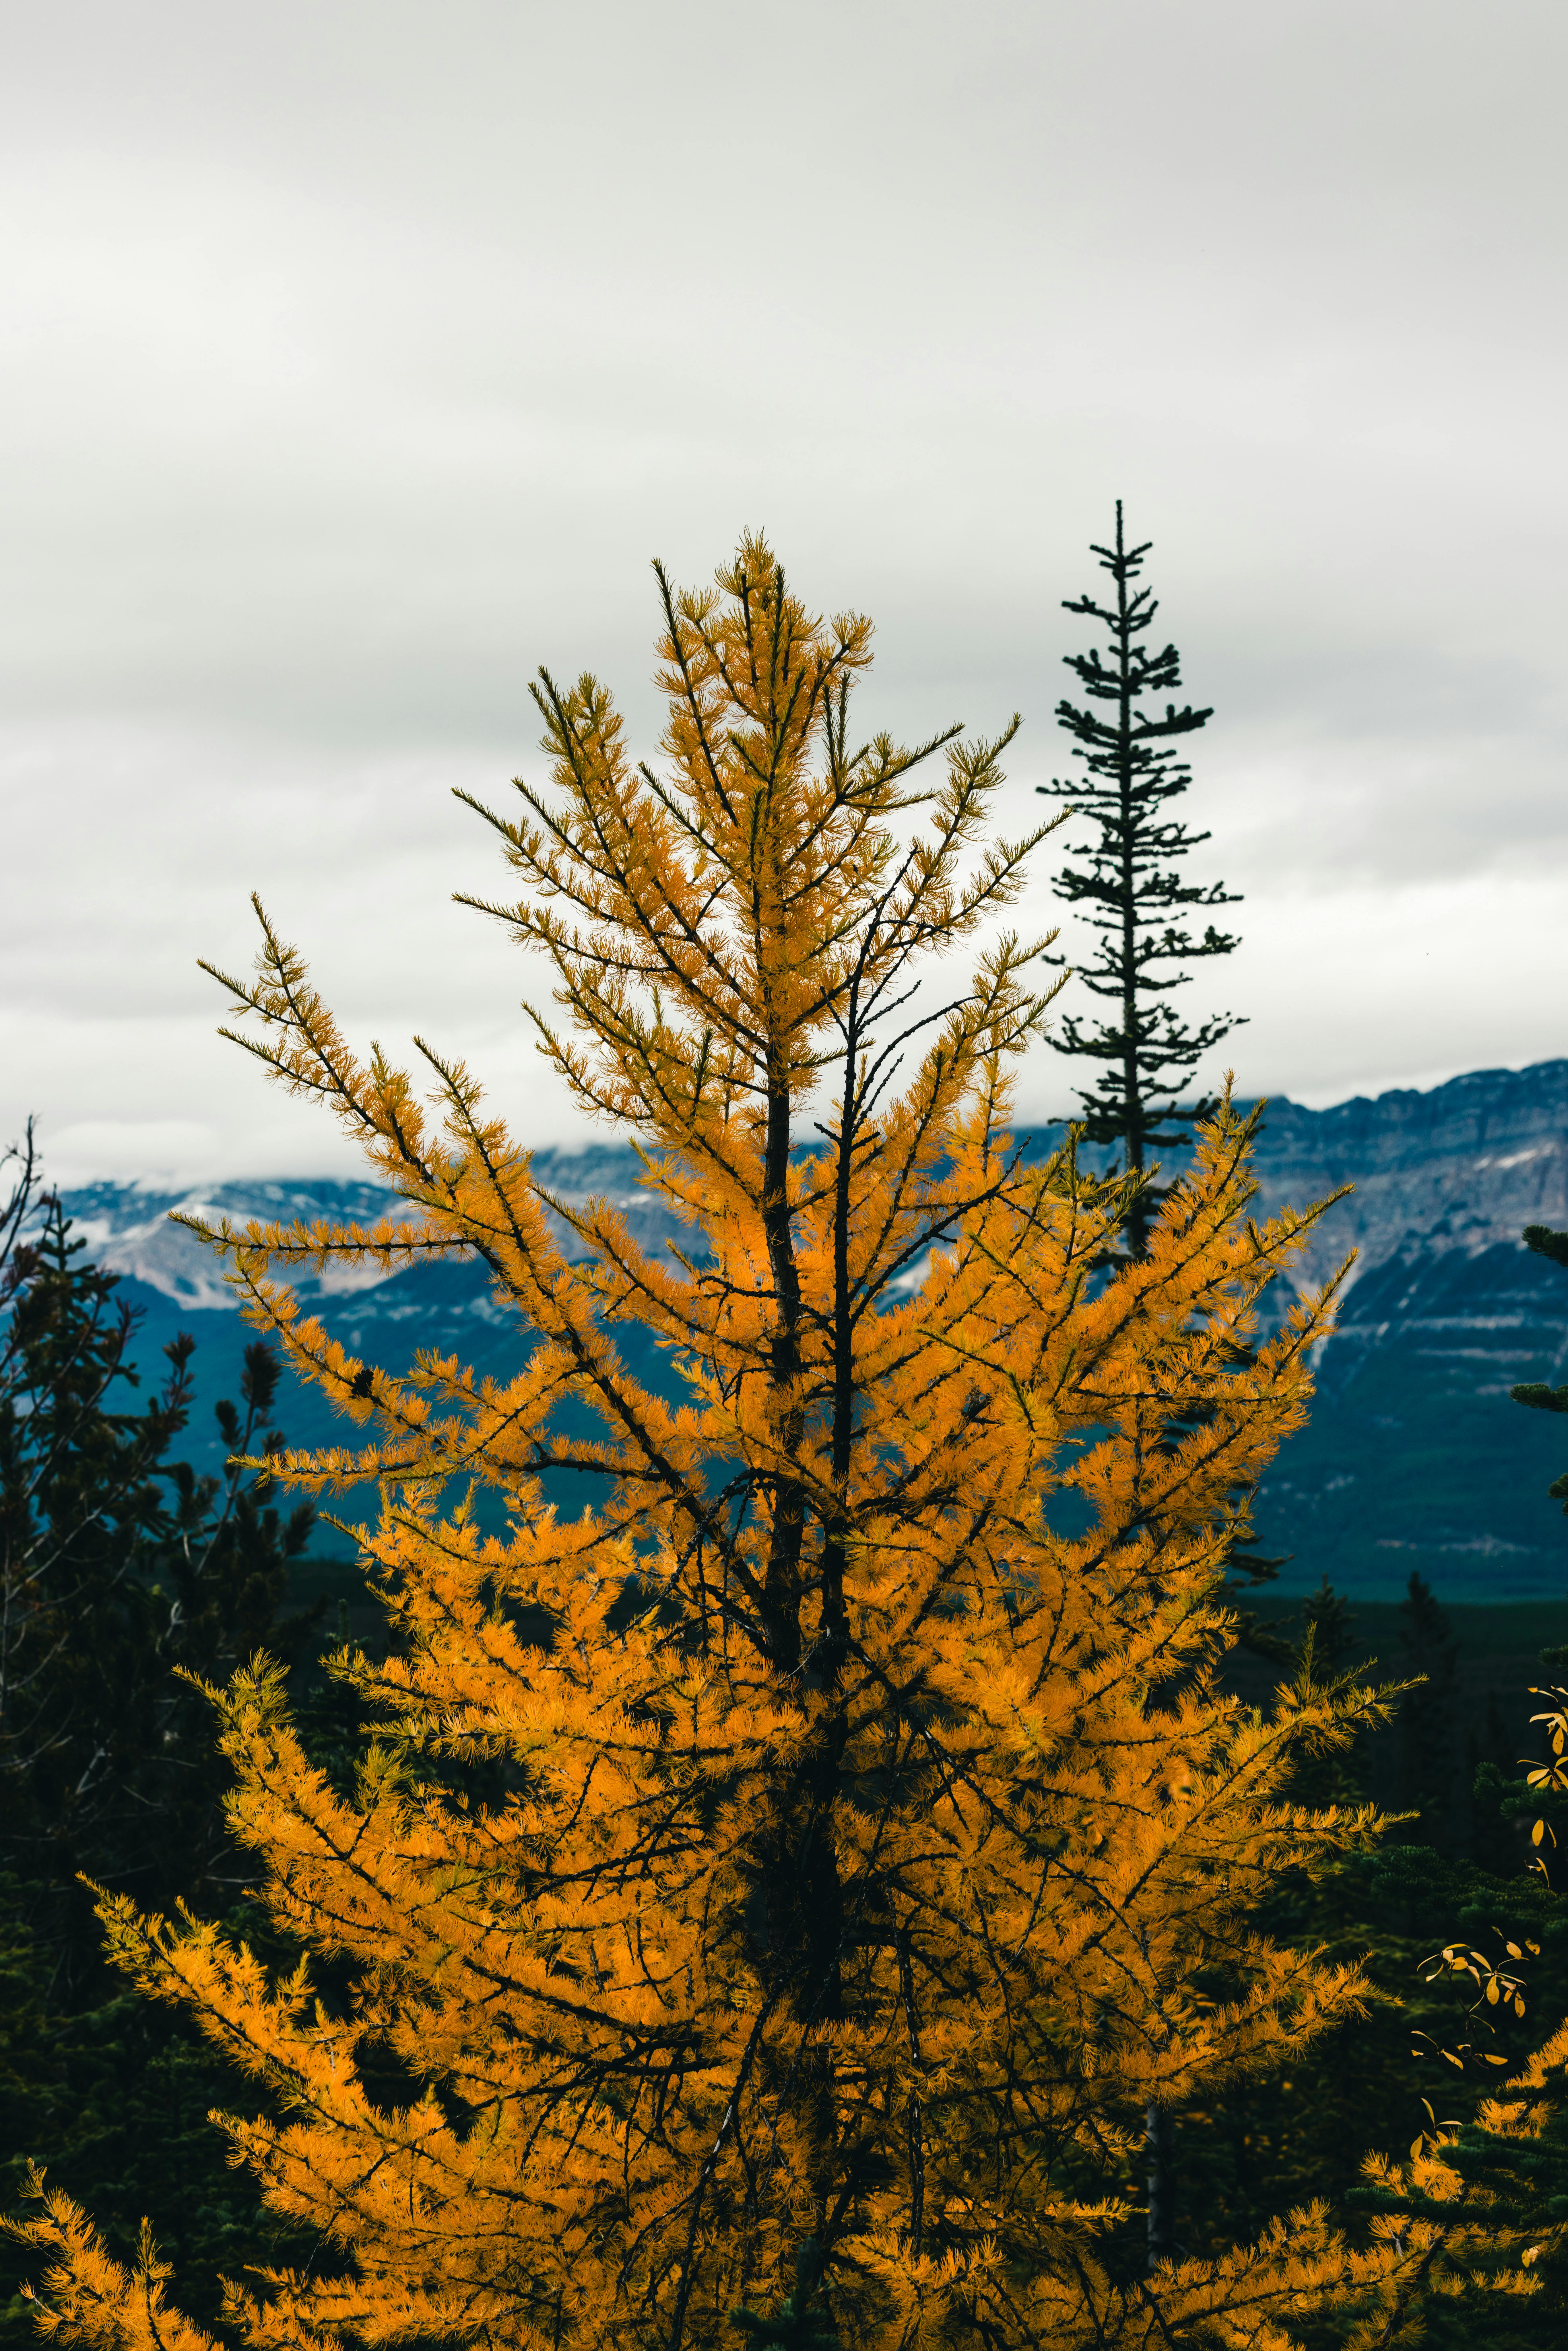
tree, sky, natural landscape, larch, branch, cloud, evergreen, woody plant, twig, terrestrial plant, trunk, plant, People in nature, conifer, electric blue, temperate broadleaf and mixed forest, landscape, flowering plant, symmetry, deciduous, forest, liquid, plant stem, pine family, tropical and subtropical coniferous forests, Northern hardwood forest, pine, fir, winter, Yellow fir, temperate coniferous forest, autumn